Derek Stanley

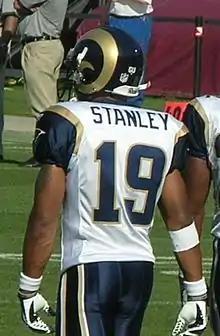
Stanley in November 2008

Derek Stanley (born August 27, 1985) is an American former professional football player who was a wide receiver in the National Football League (NFL). He played college football for the Wisconsin–Whitewater Warhawks and was selected by the St. Louis Rams in the seventh round of the 2007 NFL draft.